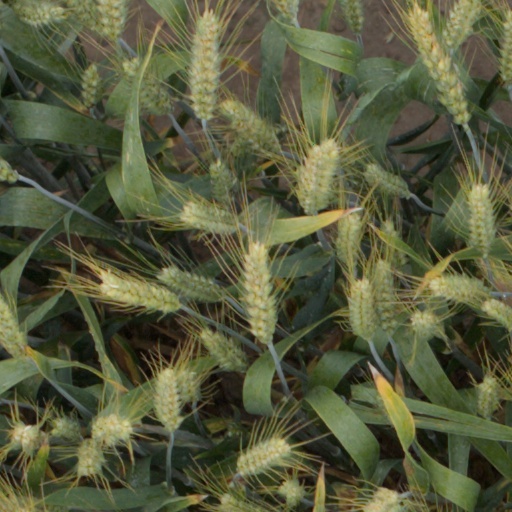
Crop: wheat